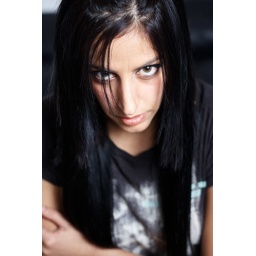
Lit with bounce umbrella to left and bare fill flash on right against white curtain.